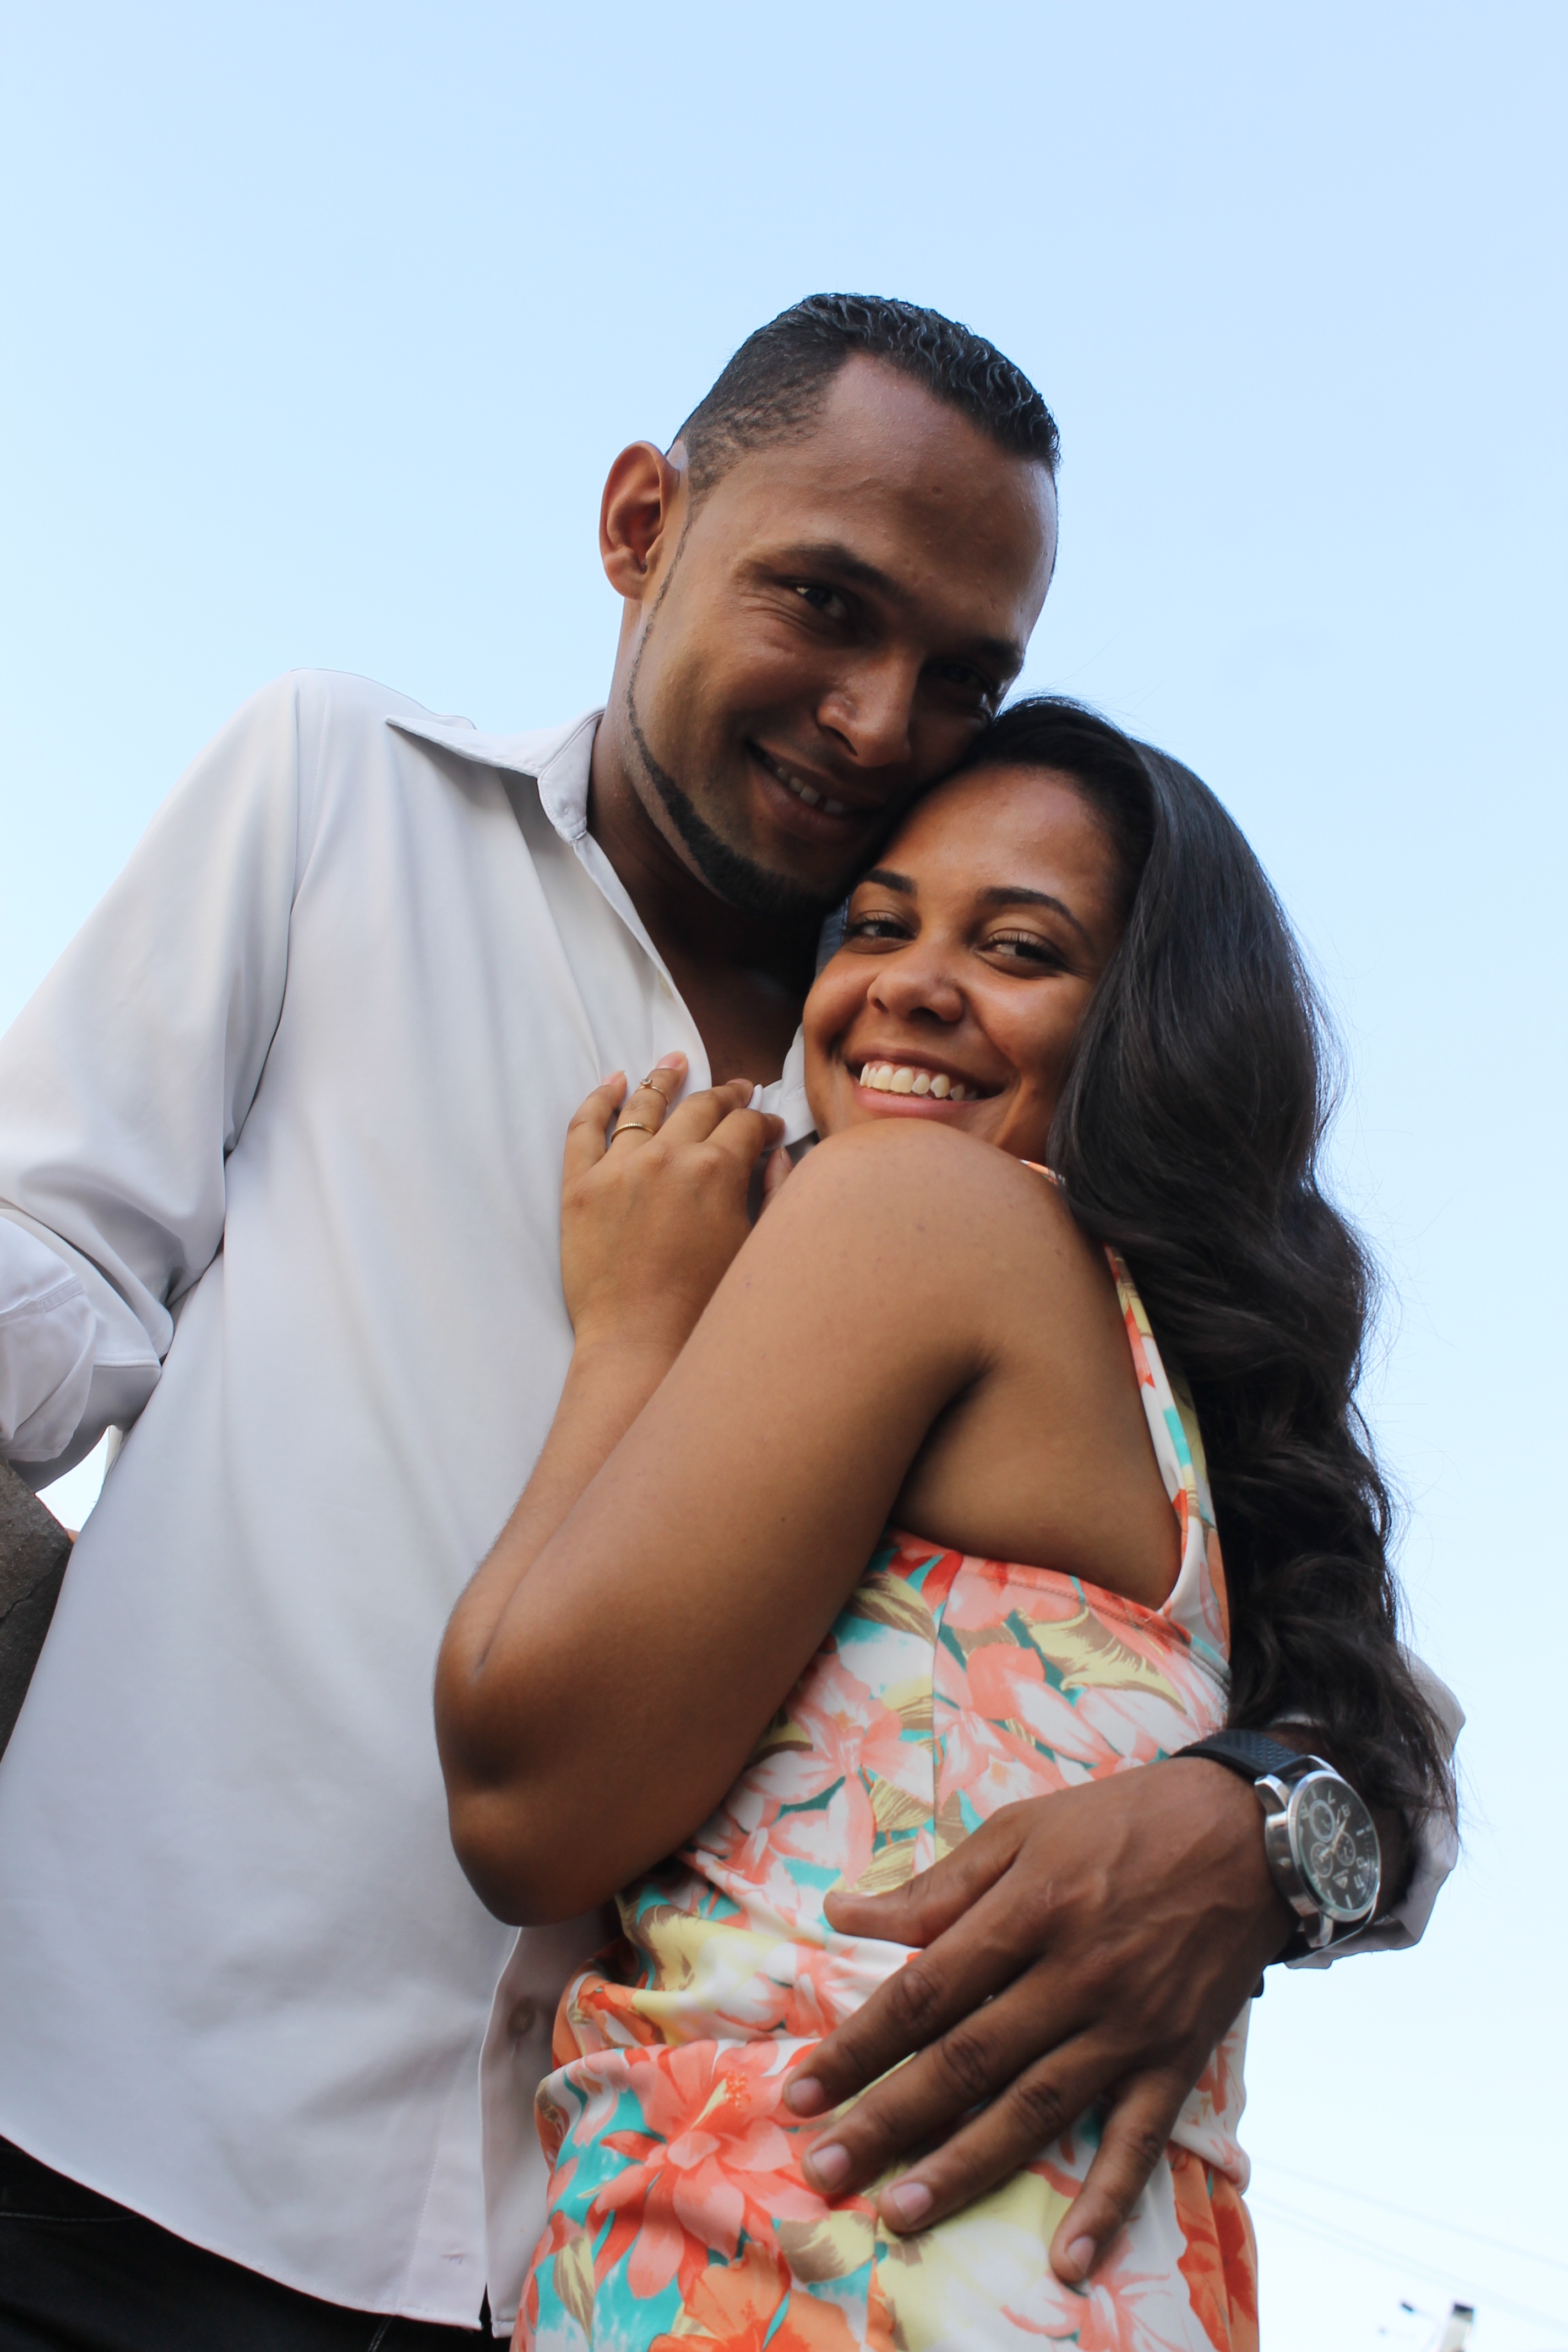
girl, trunk, vacation, love, smile, hug, fun, happiness, casal, interaction, abdomen, the pairs of smile